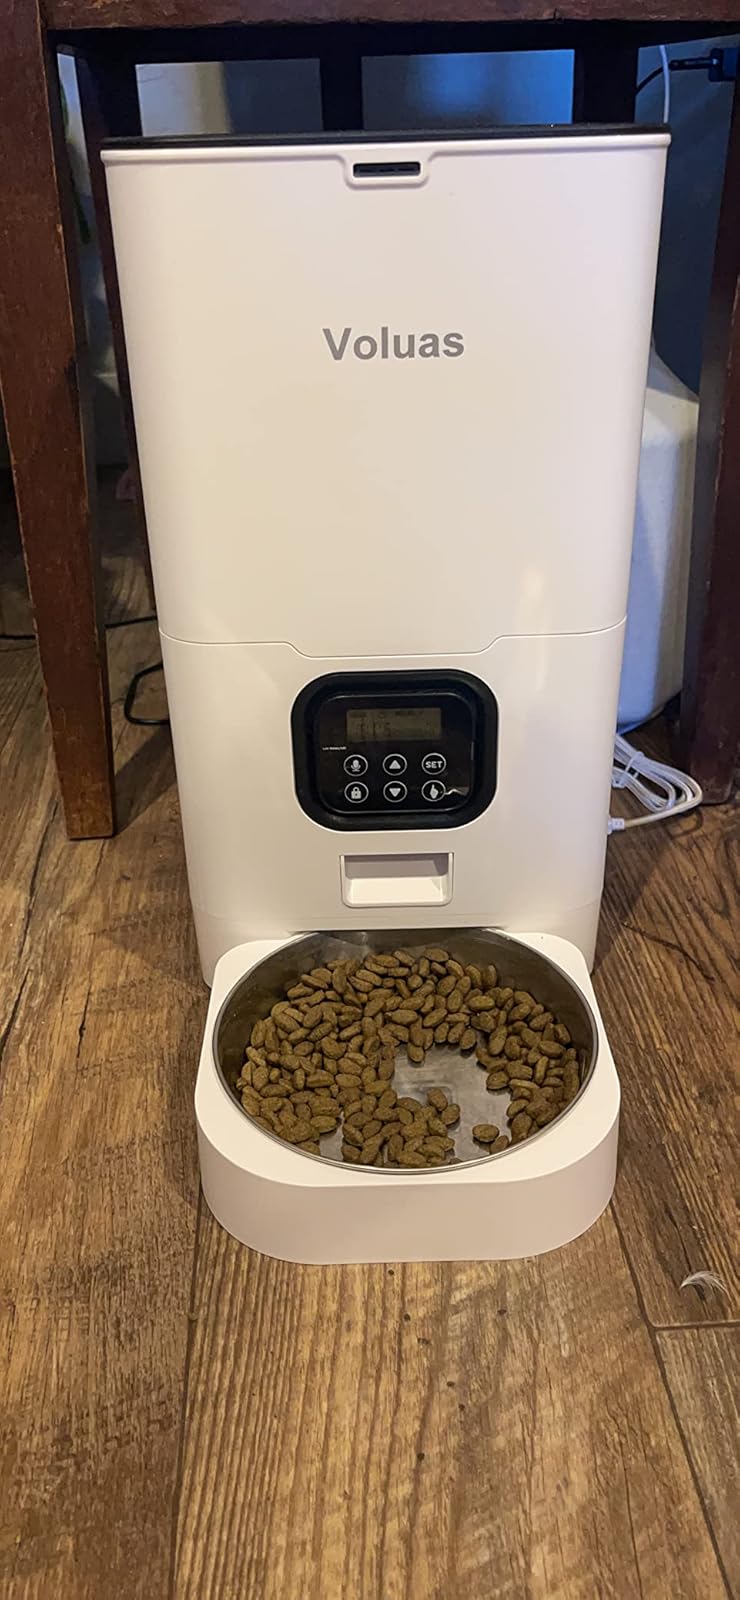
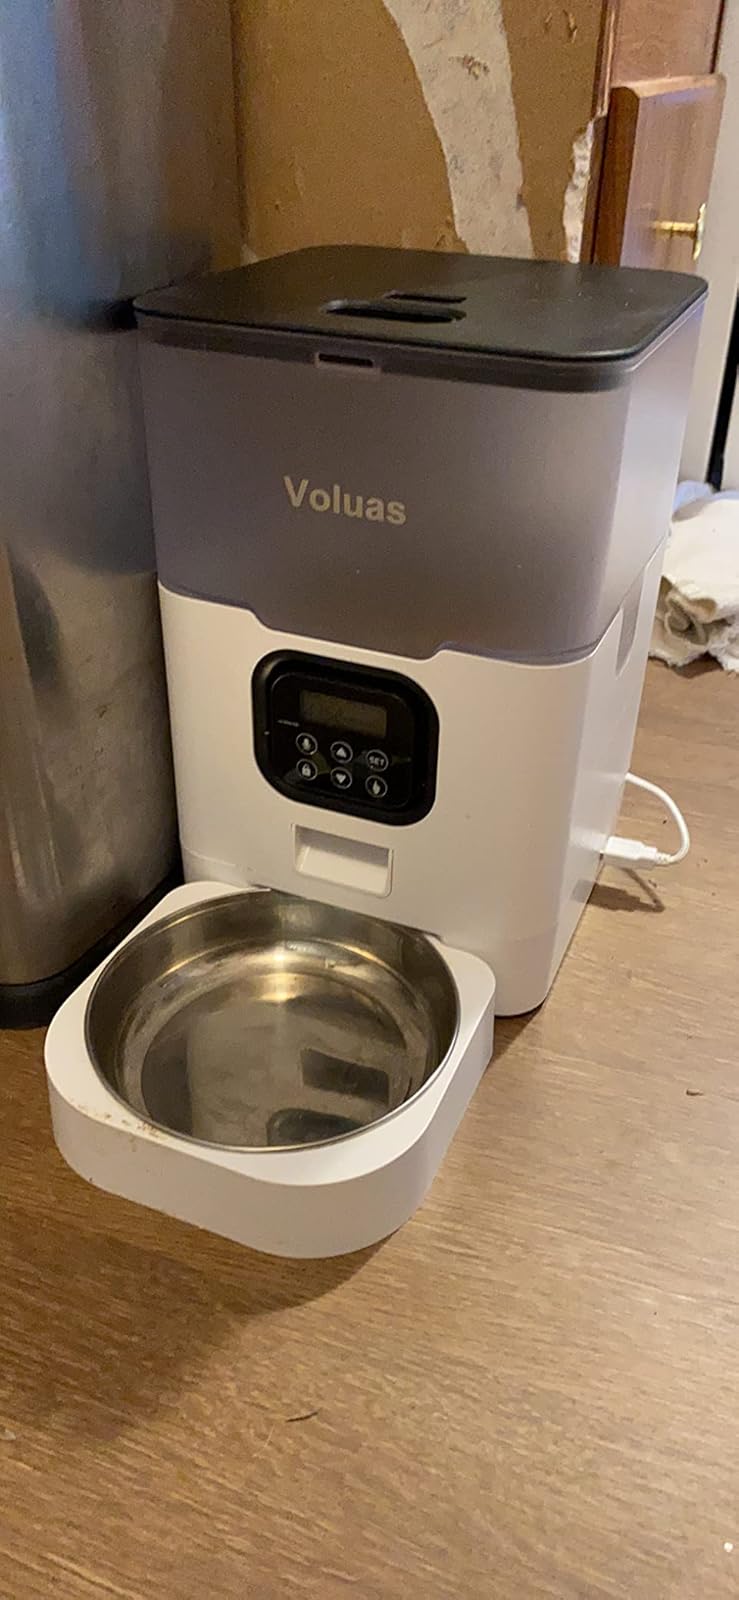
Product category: items_feeder
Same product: no